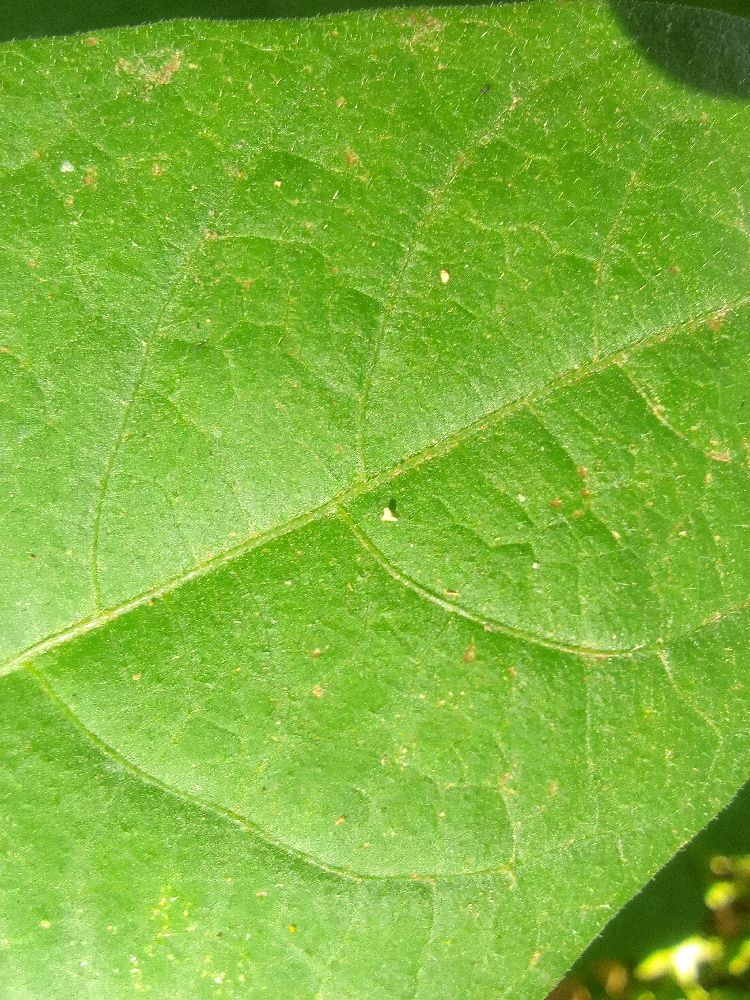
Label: healthy